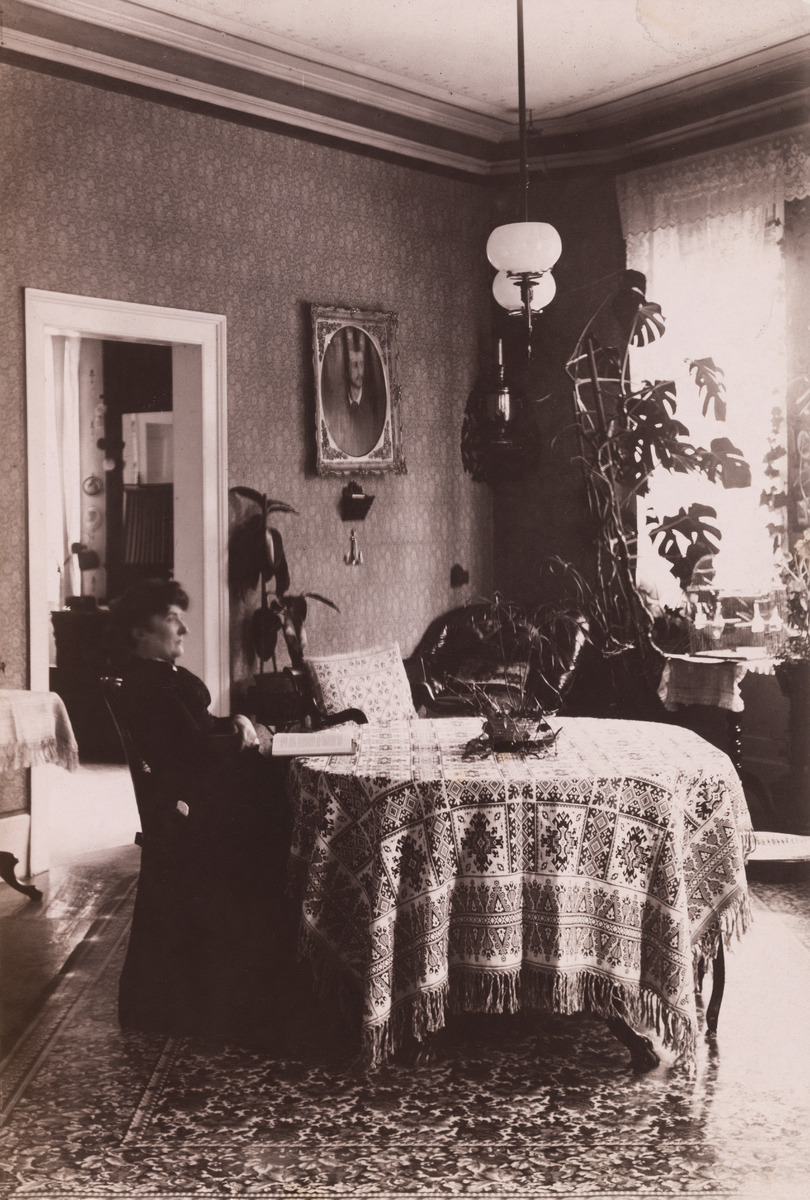
Nainen istuu salin pöydän ääressä kirja edessään
sisällön kuvaus: Nainen istuu salin pöydän ääressä kirja edessään. Tapetit ja tekstiilit ovat koristeellisia, ja viherkasveja näkyy runsaasti. Avoimesta oviaukosta näkyy toiseen huoneeseen. mustavalkoinen
Ajankohta: kuvausaika 1900 -luku alku
Aiheet: interiöörit, sisustus, sisustustekstiilit, ornamentiikka, tapetit, matot, pöytäliinat, tyynyt, verhot, valaisimet, muotokuvat, viherkasvit, huonekasvit, naiset, leningit